Doubleband surgeonfish

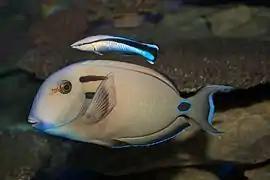
With a blue streak cleaner wrasse

The Doubleband Surgeonfish is a deep-bodied, laterally-compressed oval fish, with a body length over half its depth. It grows to an average length typically ranging between and . Both male and female Doublebands are similar in appearance until they reach their breeding season, when the mature male takes on more vibrant hues or darker streaks to attract a mate. Coloration amongst the species can vary, ranging from orange-beige, olive-tan or steely grey, but can turn a dark-brown shade with hints of red or purple when stressed. A dark line runs along the base of the dorsal fin with a similar line at the base of the anal fin. There are two dark streaks behind the eye, with blackish scalpel-like scales that project from the caudal peduncle surrounded by a large black spot with a bluish border. Both dorsal and anal fins are long, extending out to the caudal peduncle. The caudal fin is crescent-shaped and continues to grow longer as the fish ages. It is rimmed by a band of bluish-white.